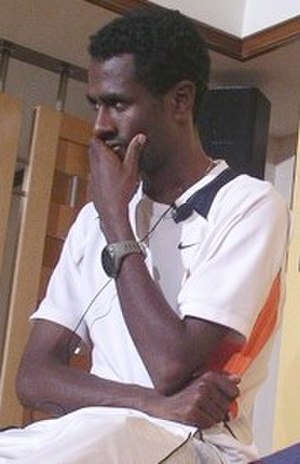
Sileshi Sihine
Sileshi Sihine i 2007
Sileshi Sihine er en etiopisk atletikudøver, der vandt sølv på 10.000 meter ved både OL i Athen 2004 og OL i Beijing 2008. I VM-sammenhæng er det også blevet til to sølvmedaljer på samme distance, i Helsingfors i 2005 og i Osaka i 2007.